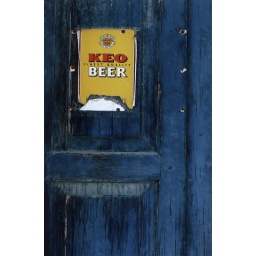
A Keo beer sign on an old door in Limassol...mmmm, KeoTaken with an old beercan lens on a minola 5 35mm SLR.